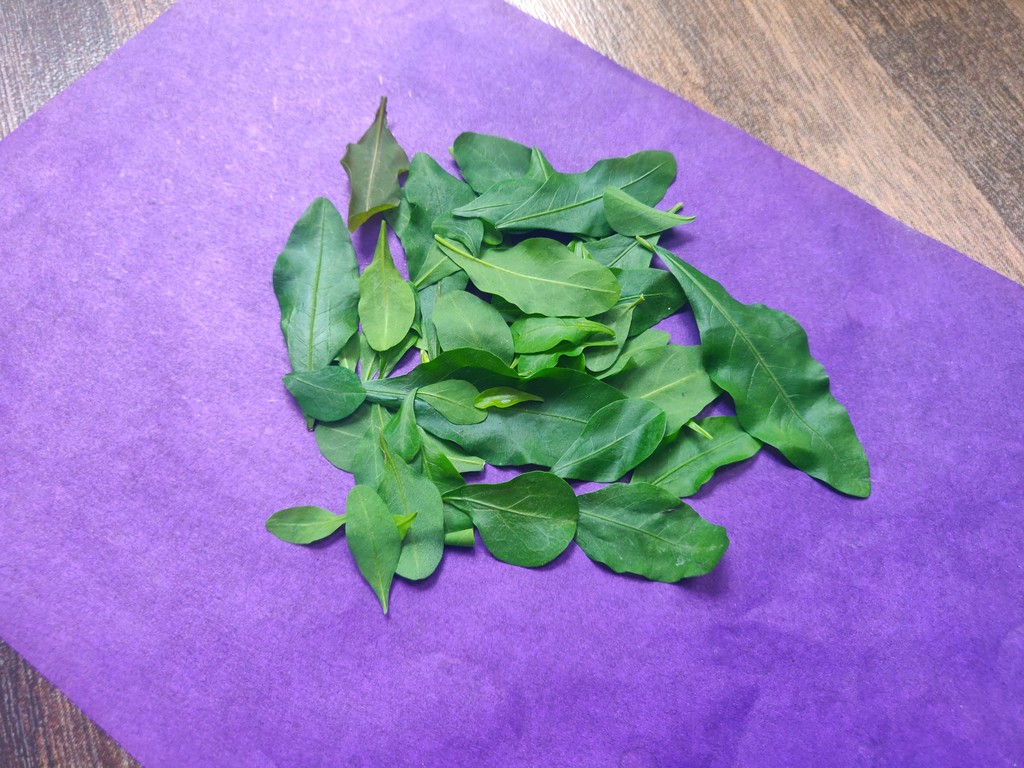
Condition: Healthy
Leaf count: multiple
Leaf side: unknown